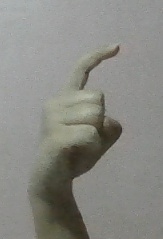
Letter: ra